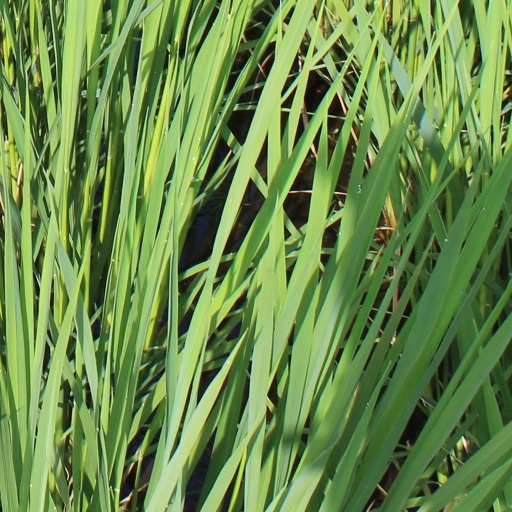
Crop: rice